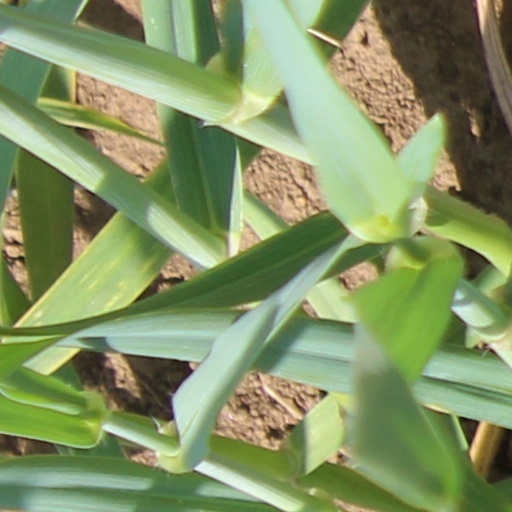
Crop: wheat